François d'Orbay

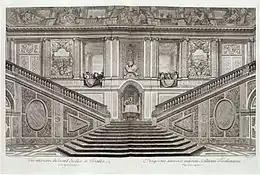
Escalier des Ambassadeurs at Versailles (1671–1680; demolished 1752)

At Versailles he is thought to have been primarily responsible for the design of the (decorated by Charles Le Brun), although d'Orbay apparently relied very heavily on an earlier design by Claude Perrault for a stairway at the Louvre.